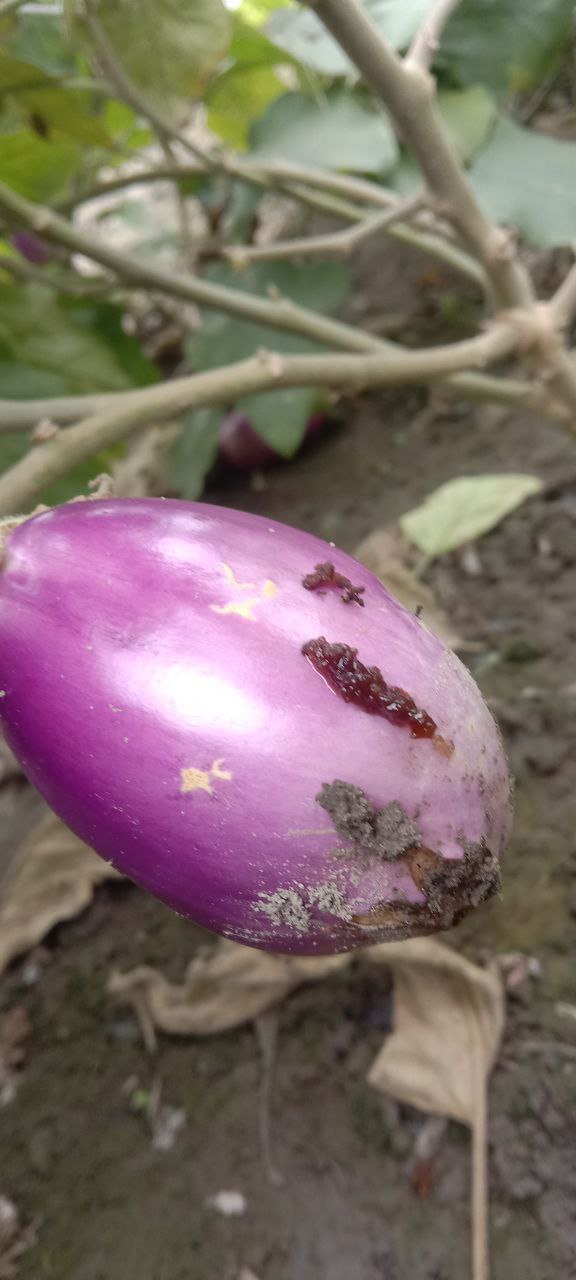
Label: Shoot and Fruit Borer